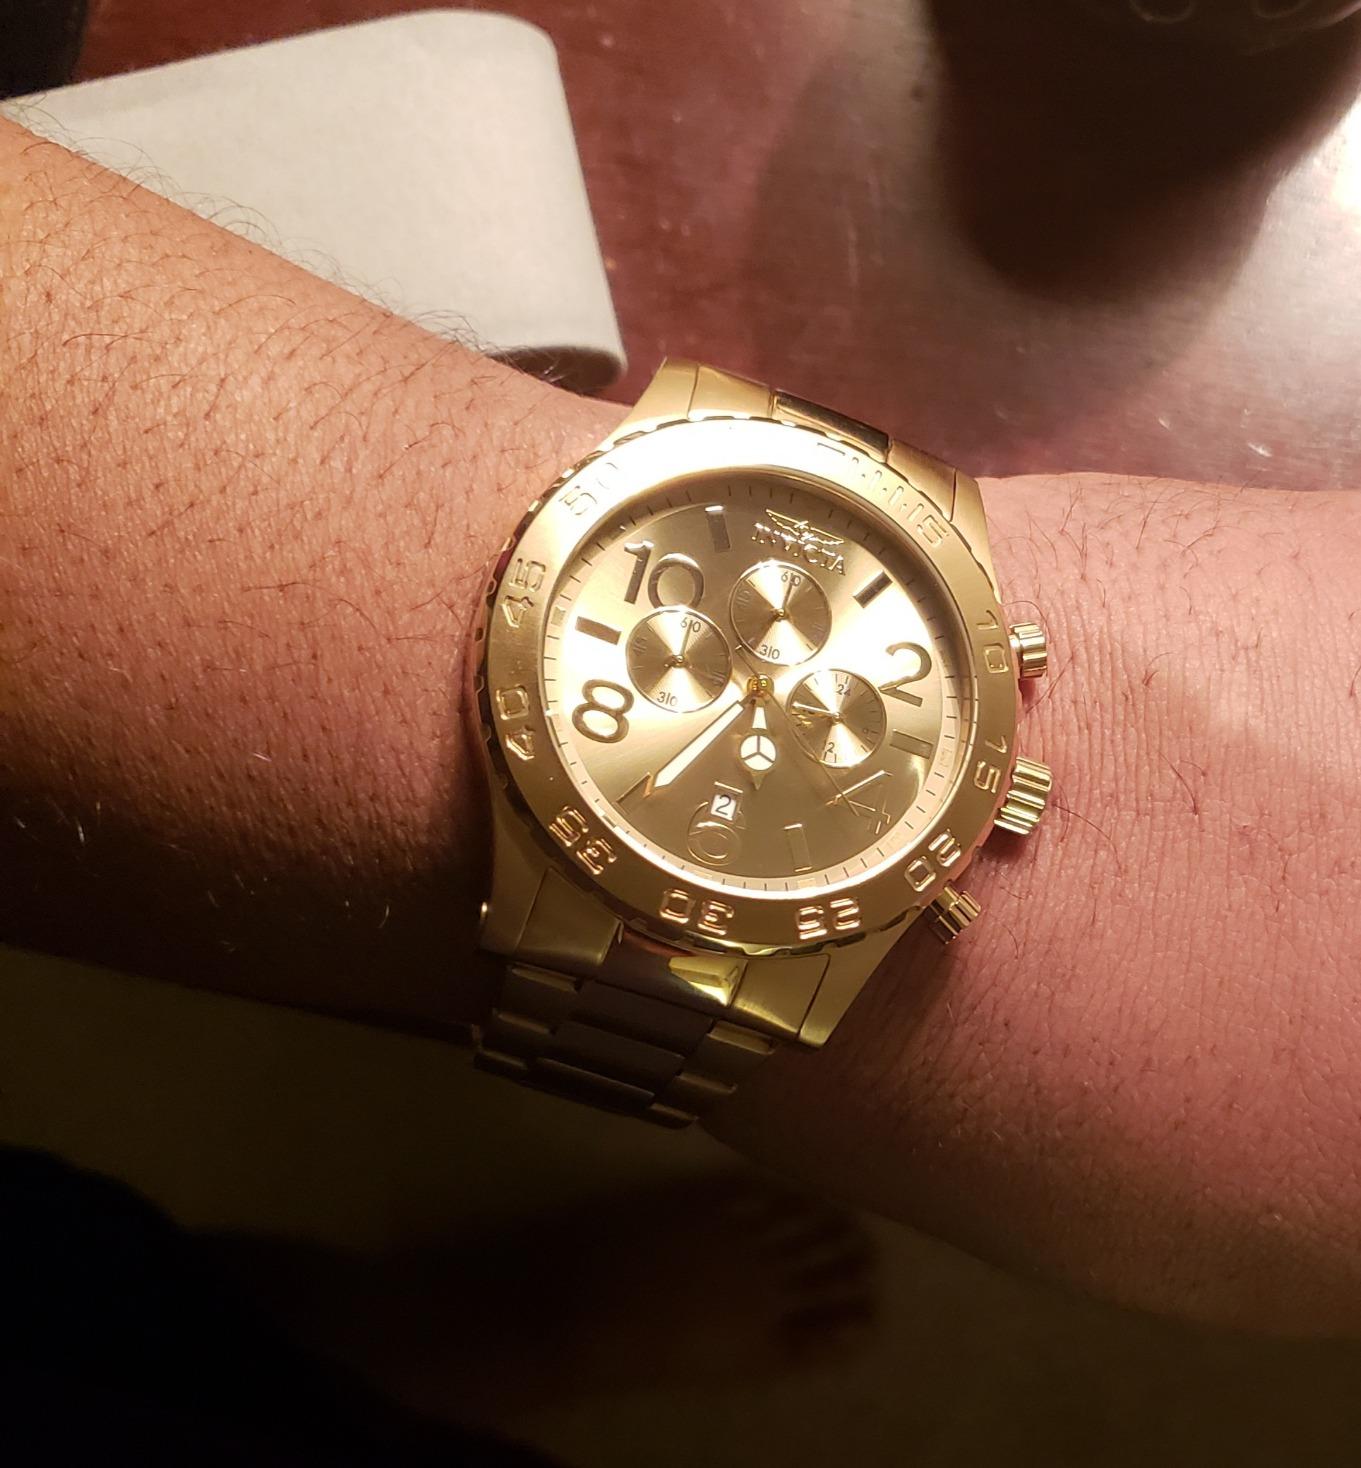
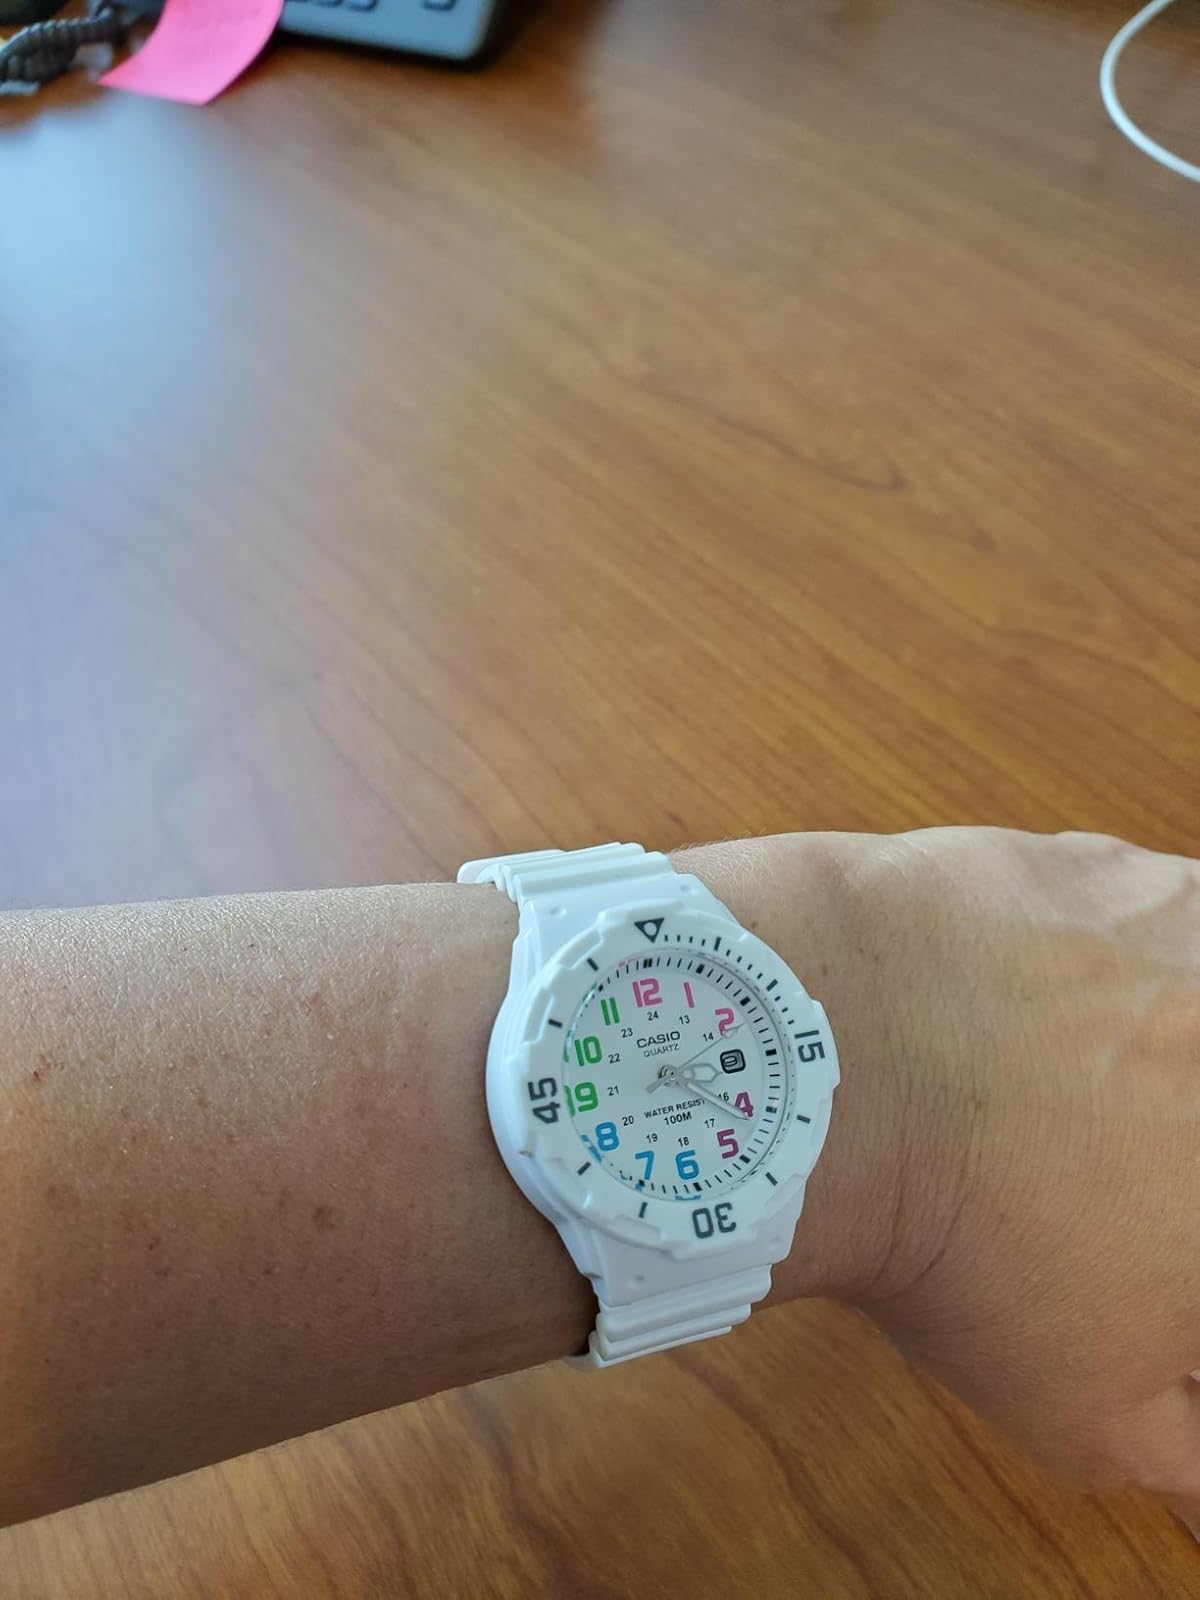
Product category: accessories_watch
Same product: no